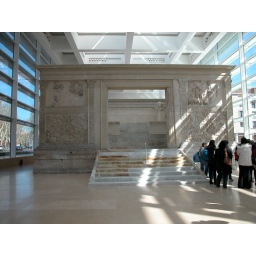
The monument within the new Meier building